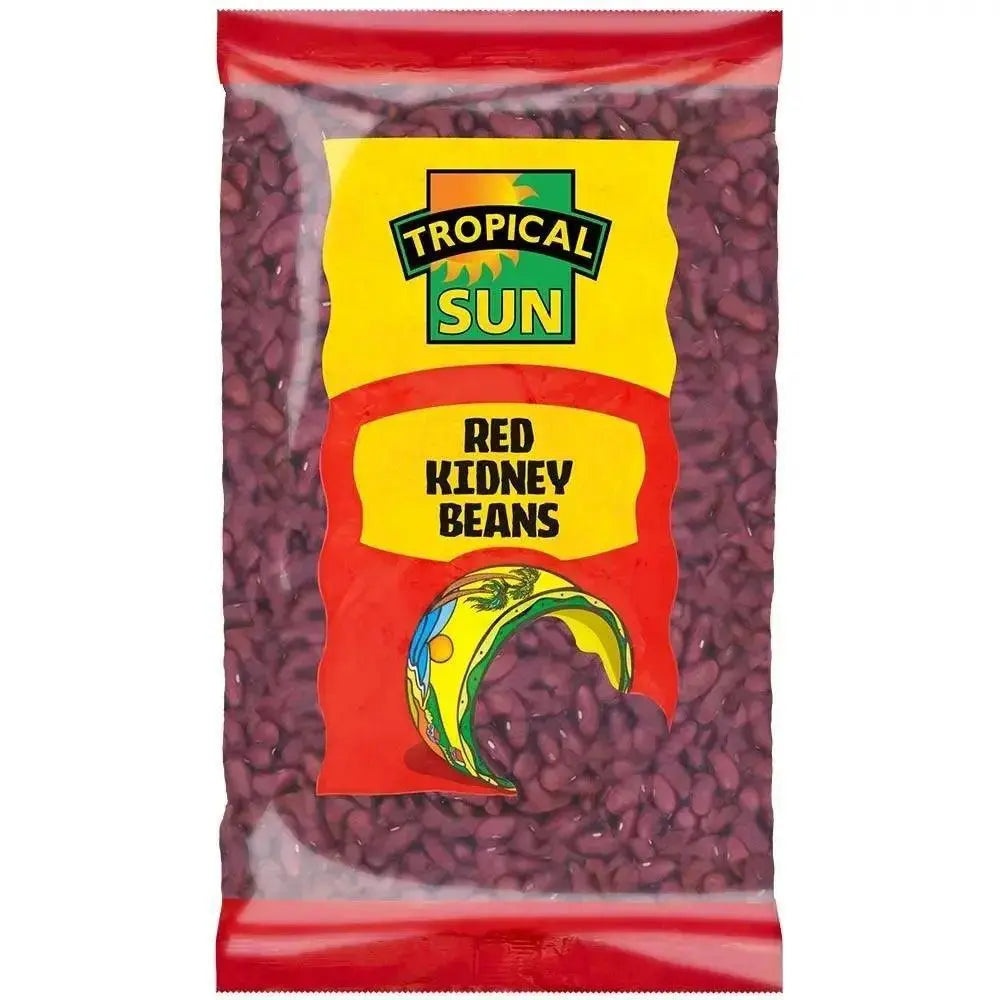
Tropical Sun Red Kidney Beans  From Caribbean rice
Tropical Sun Red Kidney Beans From Caribbean rice From Caribbean rice ‘n’ peas to Mexican chilli con Carne, Tropical Sun Red Kidney Beans have been loved the world over for their versatility. A great source of protein and dietary fibre, they are a popular source of nutrition with vegetarians, vegans and the health-conscious. Commitment phobia? Warning - dried beans are a little bit more of a commitment to make, but... ...the flavour and texture that properly cooked dried beans bring to your recipes make their canned counterparts feel like junior siblings. Their skins are intact and firm, and when you bite into them, the insides are smooth and flavourful. Beans that have not been soaked ahead of time will always take longer to cook, but they will still cook. Soaking beans in the fridge will reduce the time they have to cook drastically. And the texture of the beans will also be at their best, with fewer split-open and burst ones. Soak them overnight for 6 to 10 hours. Keep the beans covered with water while soaking. Beans soaked longer than 12 hours can absorb too much water and lose their characteristic texture and flavour. If you plan to cook beans for dinner and want to use the long-soak method, start soaking in the morning.
Brand: Adomoo
Category: Food, Beverages & Tobacco > Food Items > Fruits & Vegetables > Dry Beans